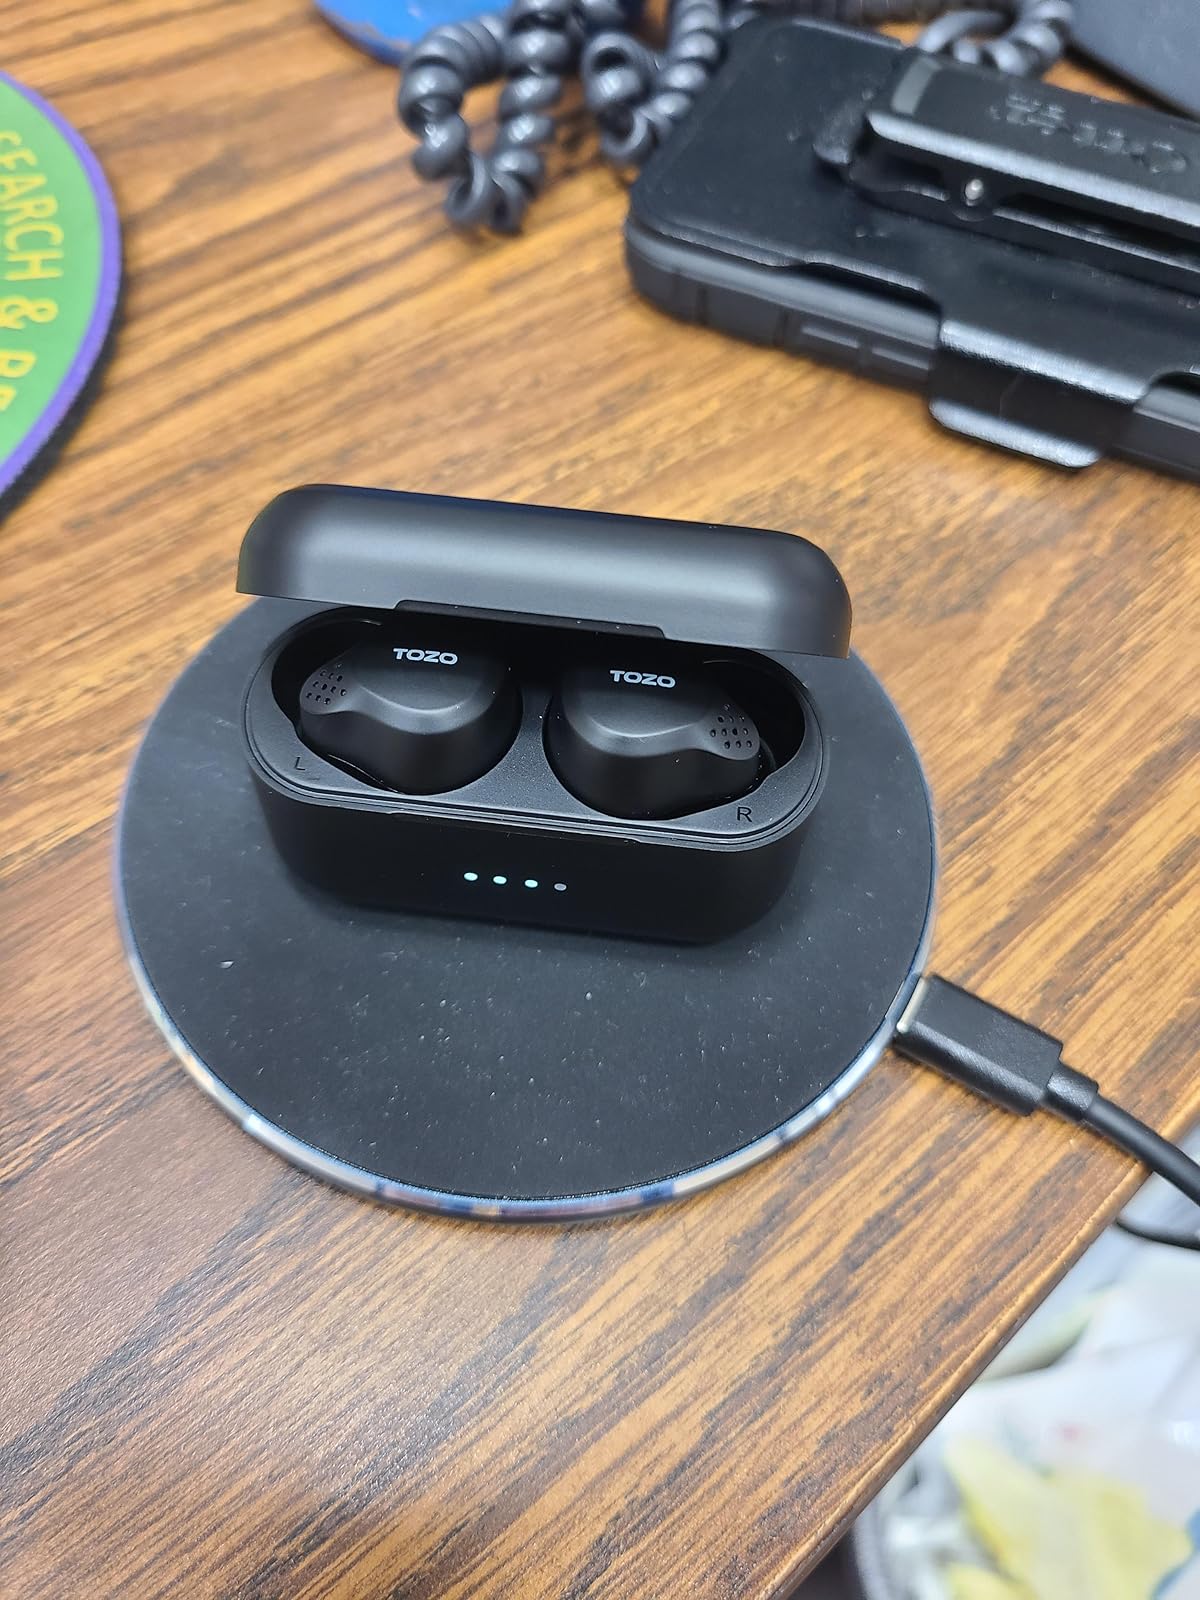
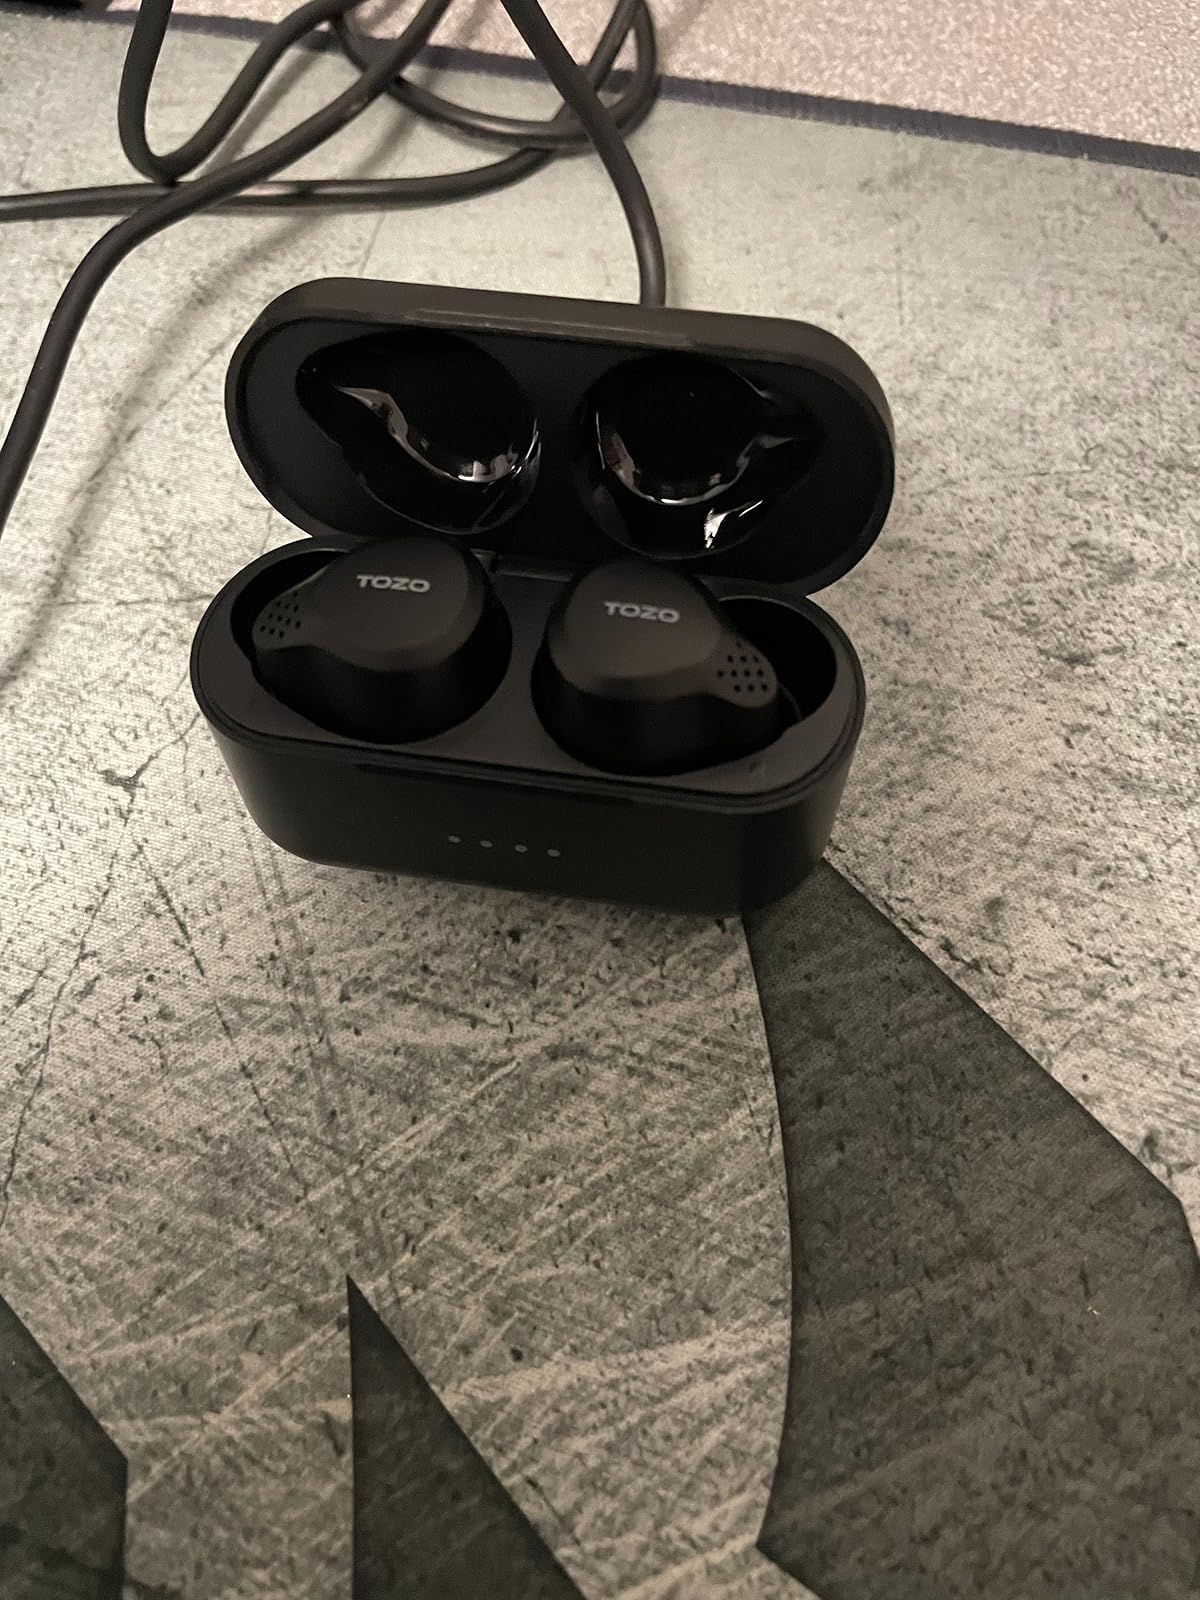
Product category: earbuds
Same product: yes